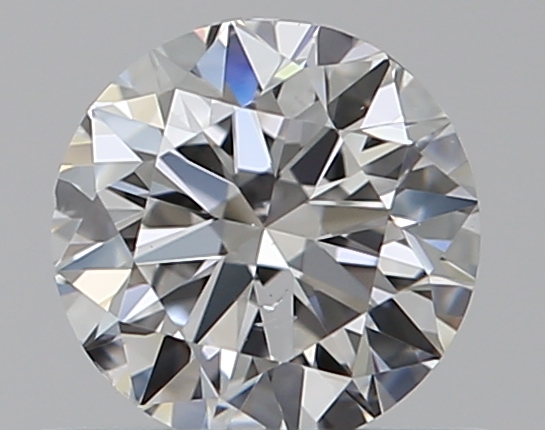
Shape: round
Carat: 0.5
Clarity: SI1
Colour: E
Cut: VG
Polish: EX
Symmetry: VG
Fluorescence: N
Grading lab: GIA
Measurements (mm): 4.97 x 5.01 x 3.14